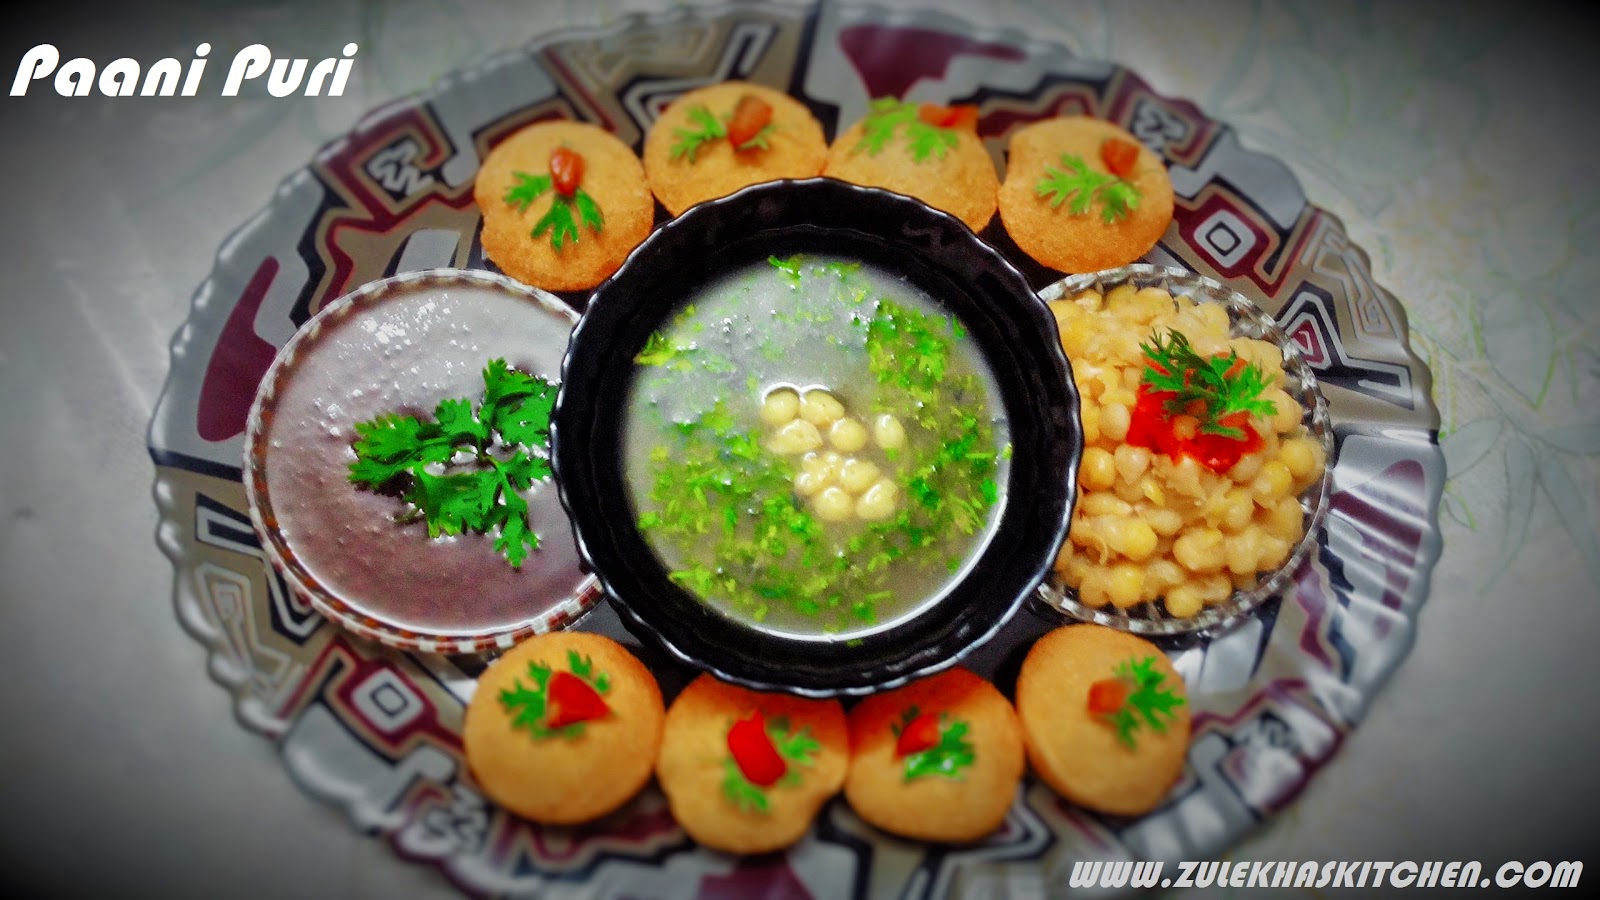
Dish: paani_puri